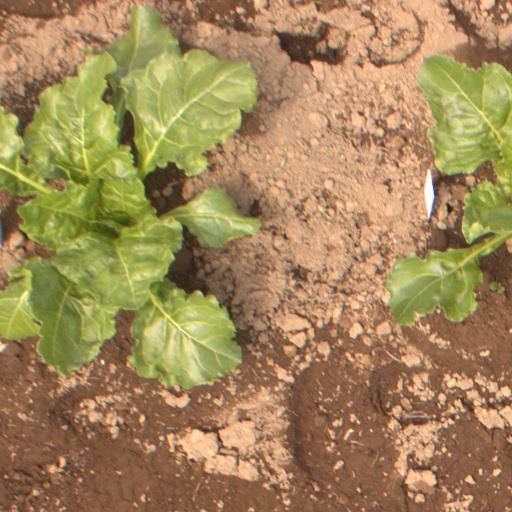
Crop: sugar beet